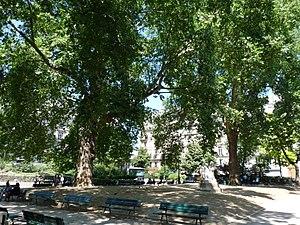
Le square Montholon à Paris